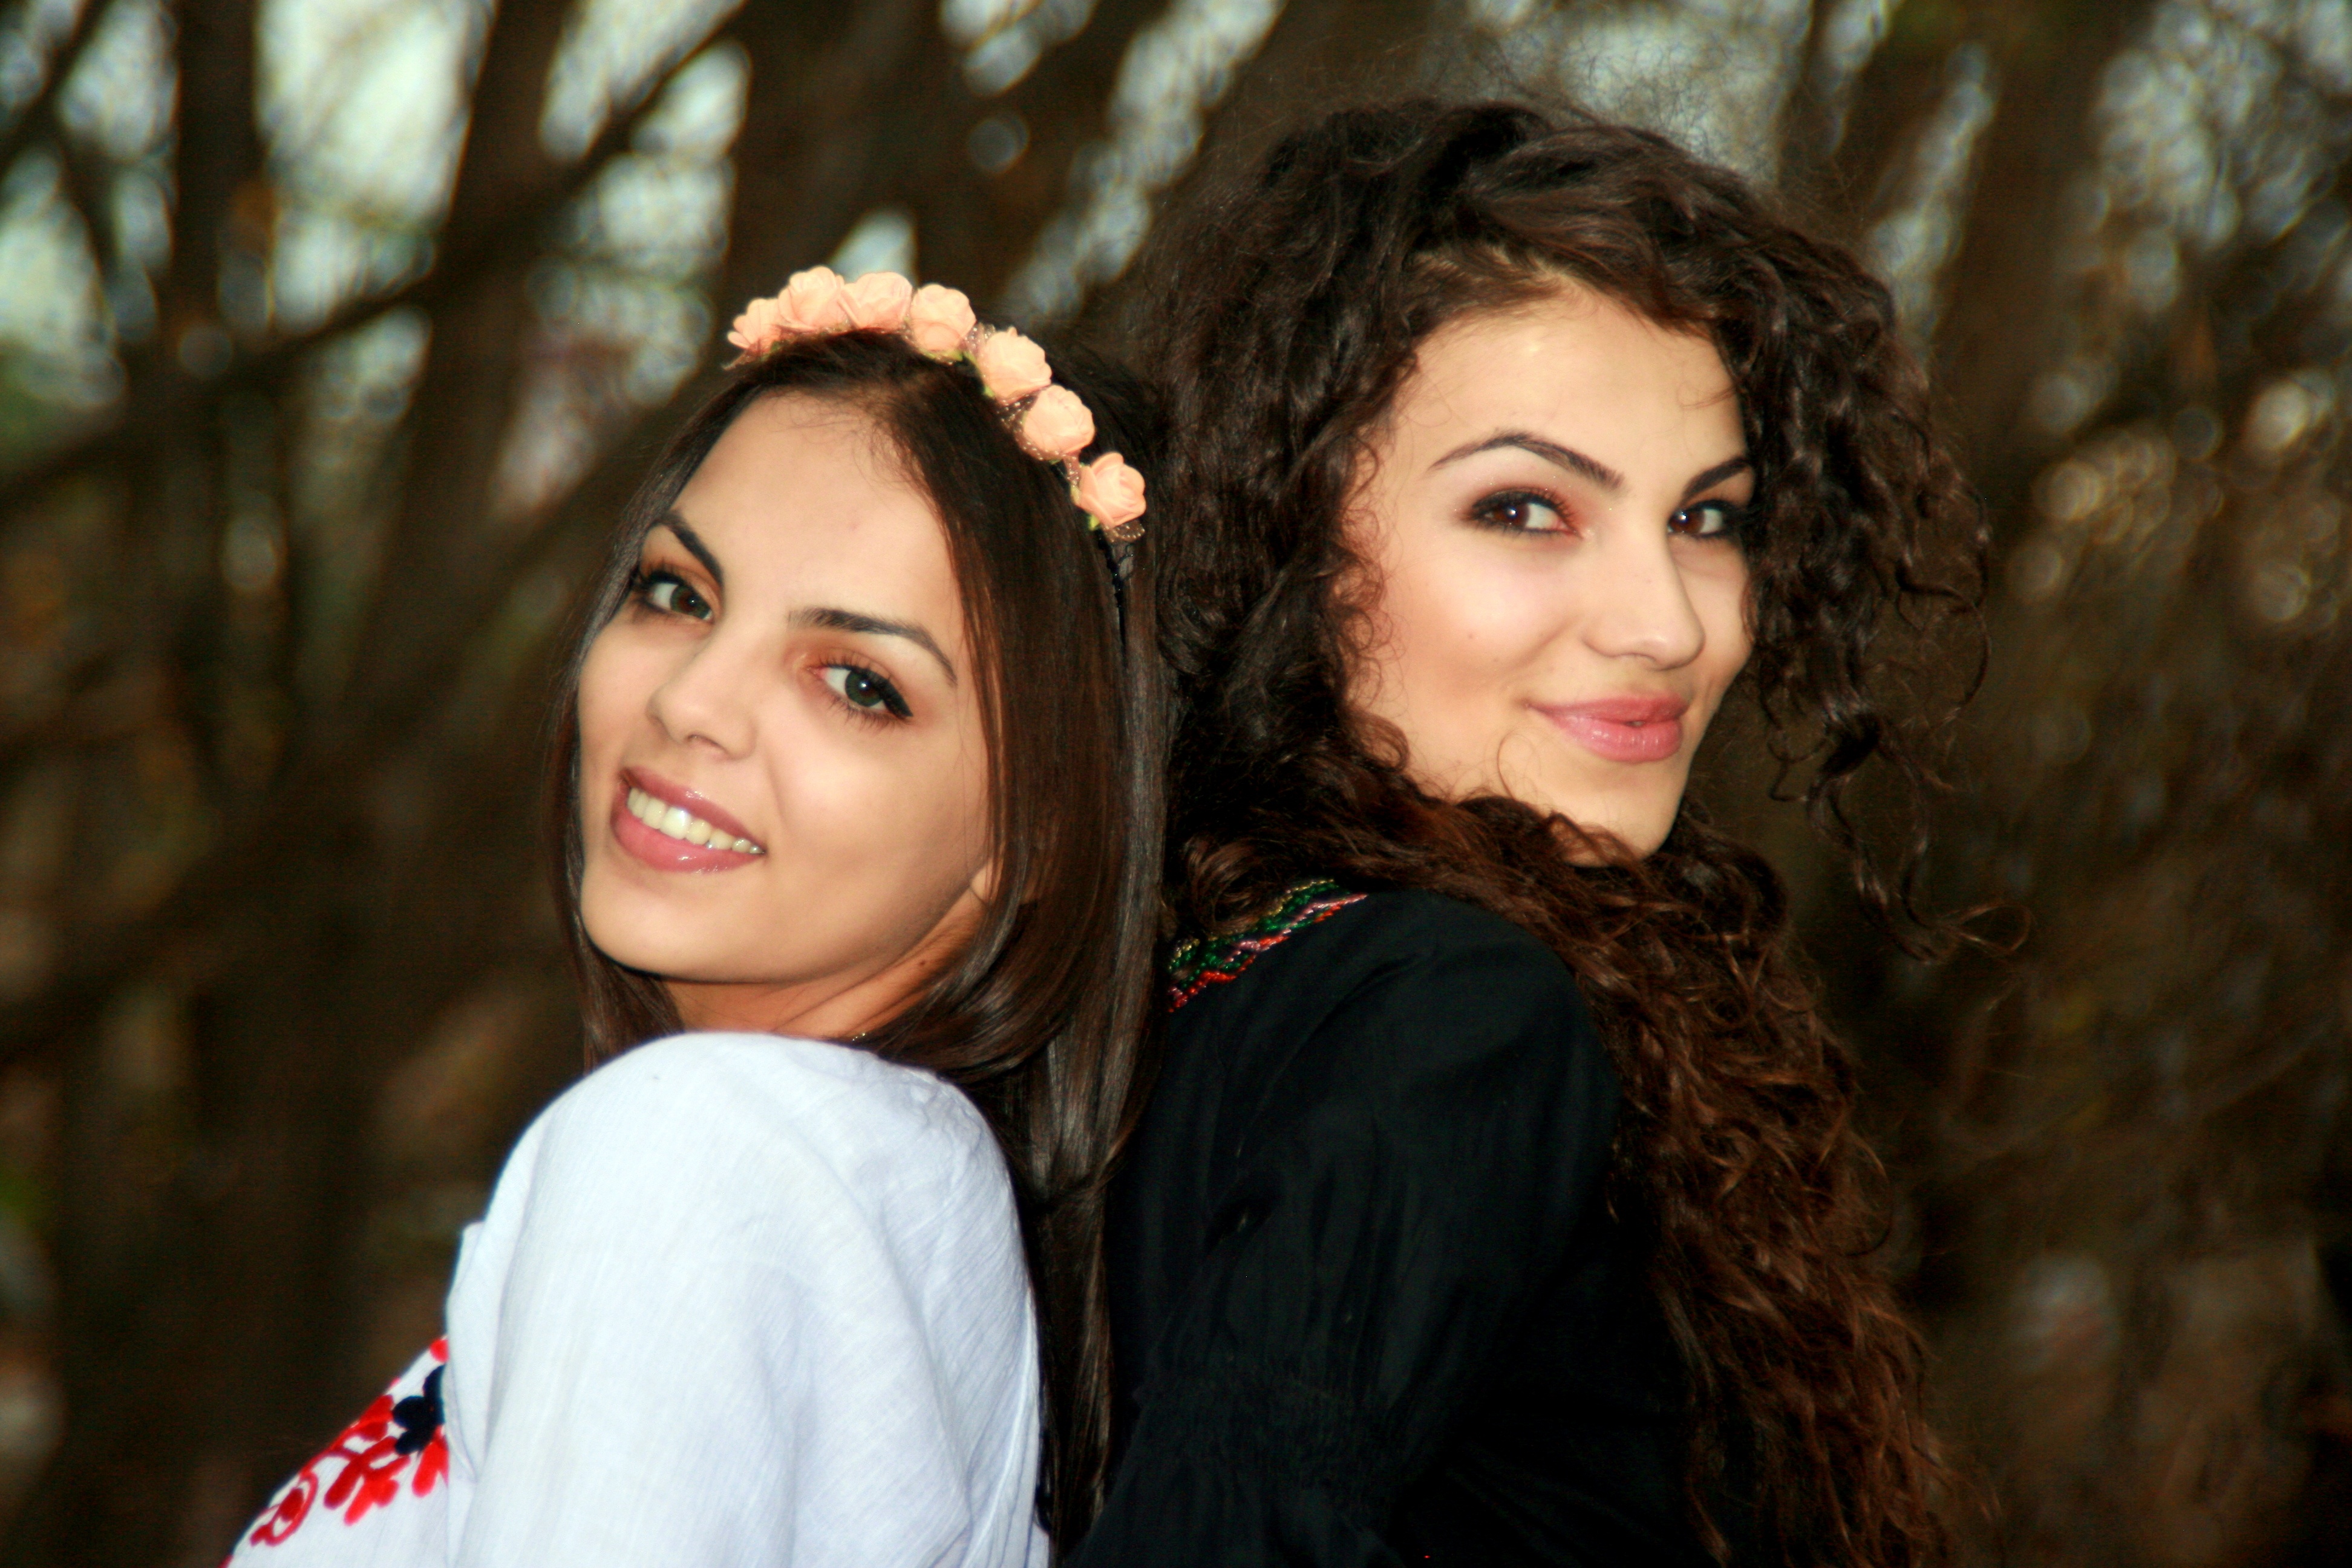
forest, person, people, girl, woman, white, photography, portrait, model, autumn, fashion, friendship, black, lady, smile, photograph, skin, beauty, photo shoot, portrait photography